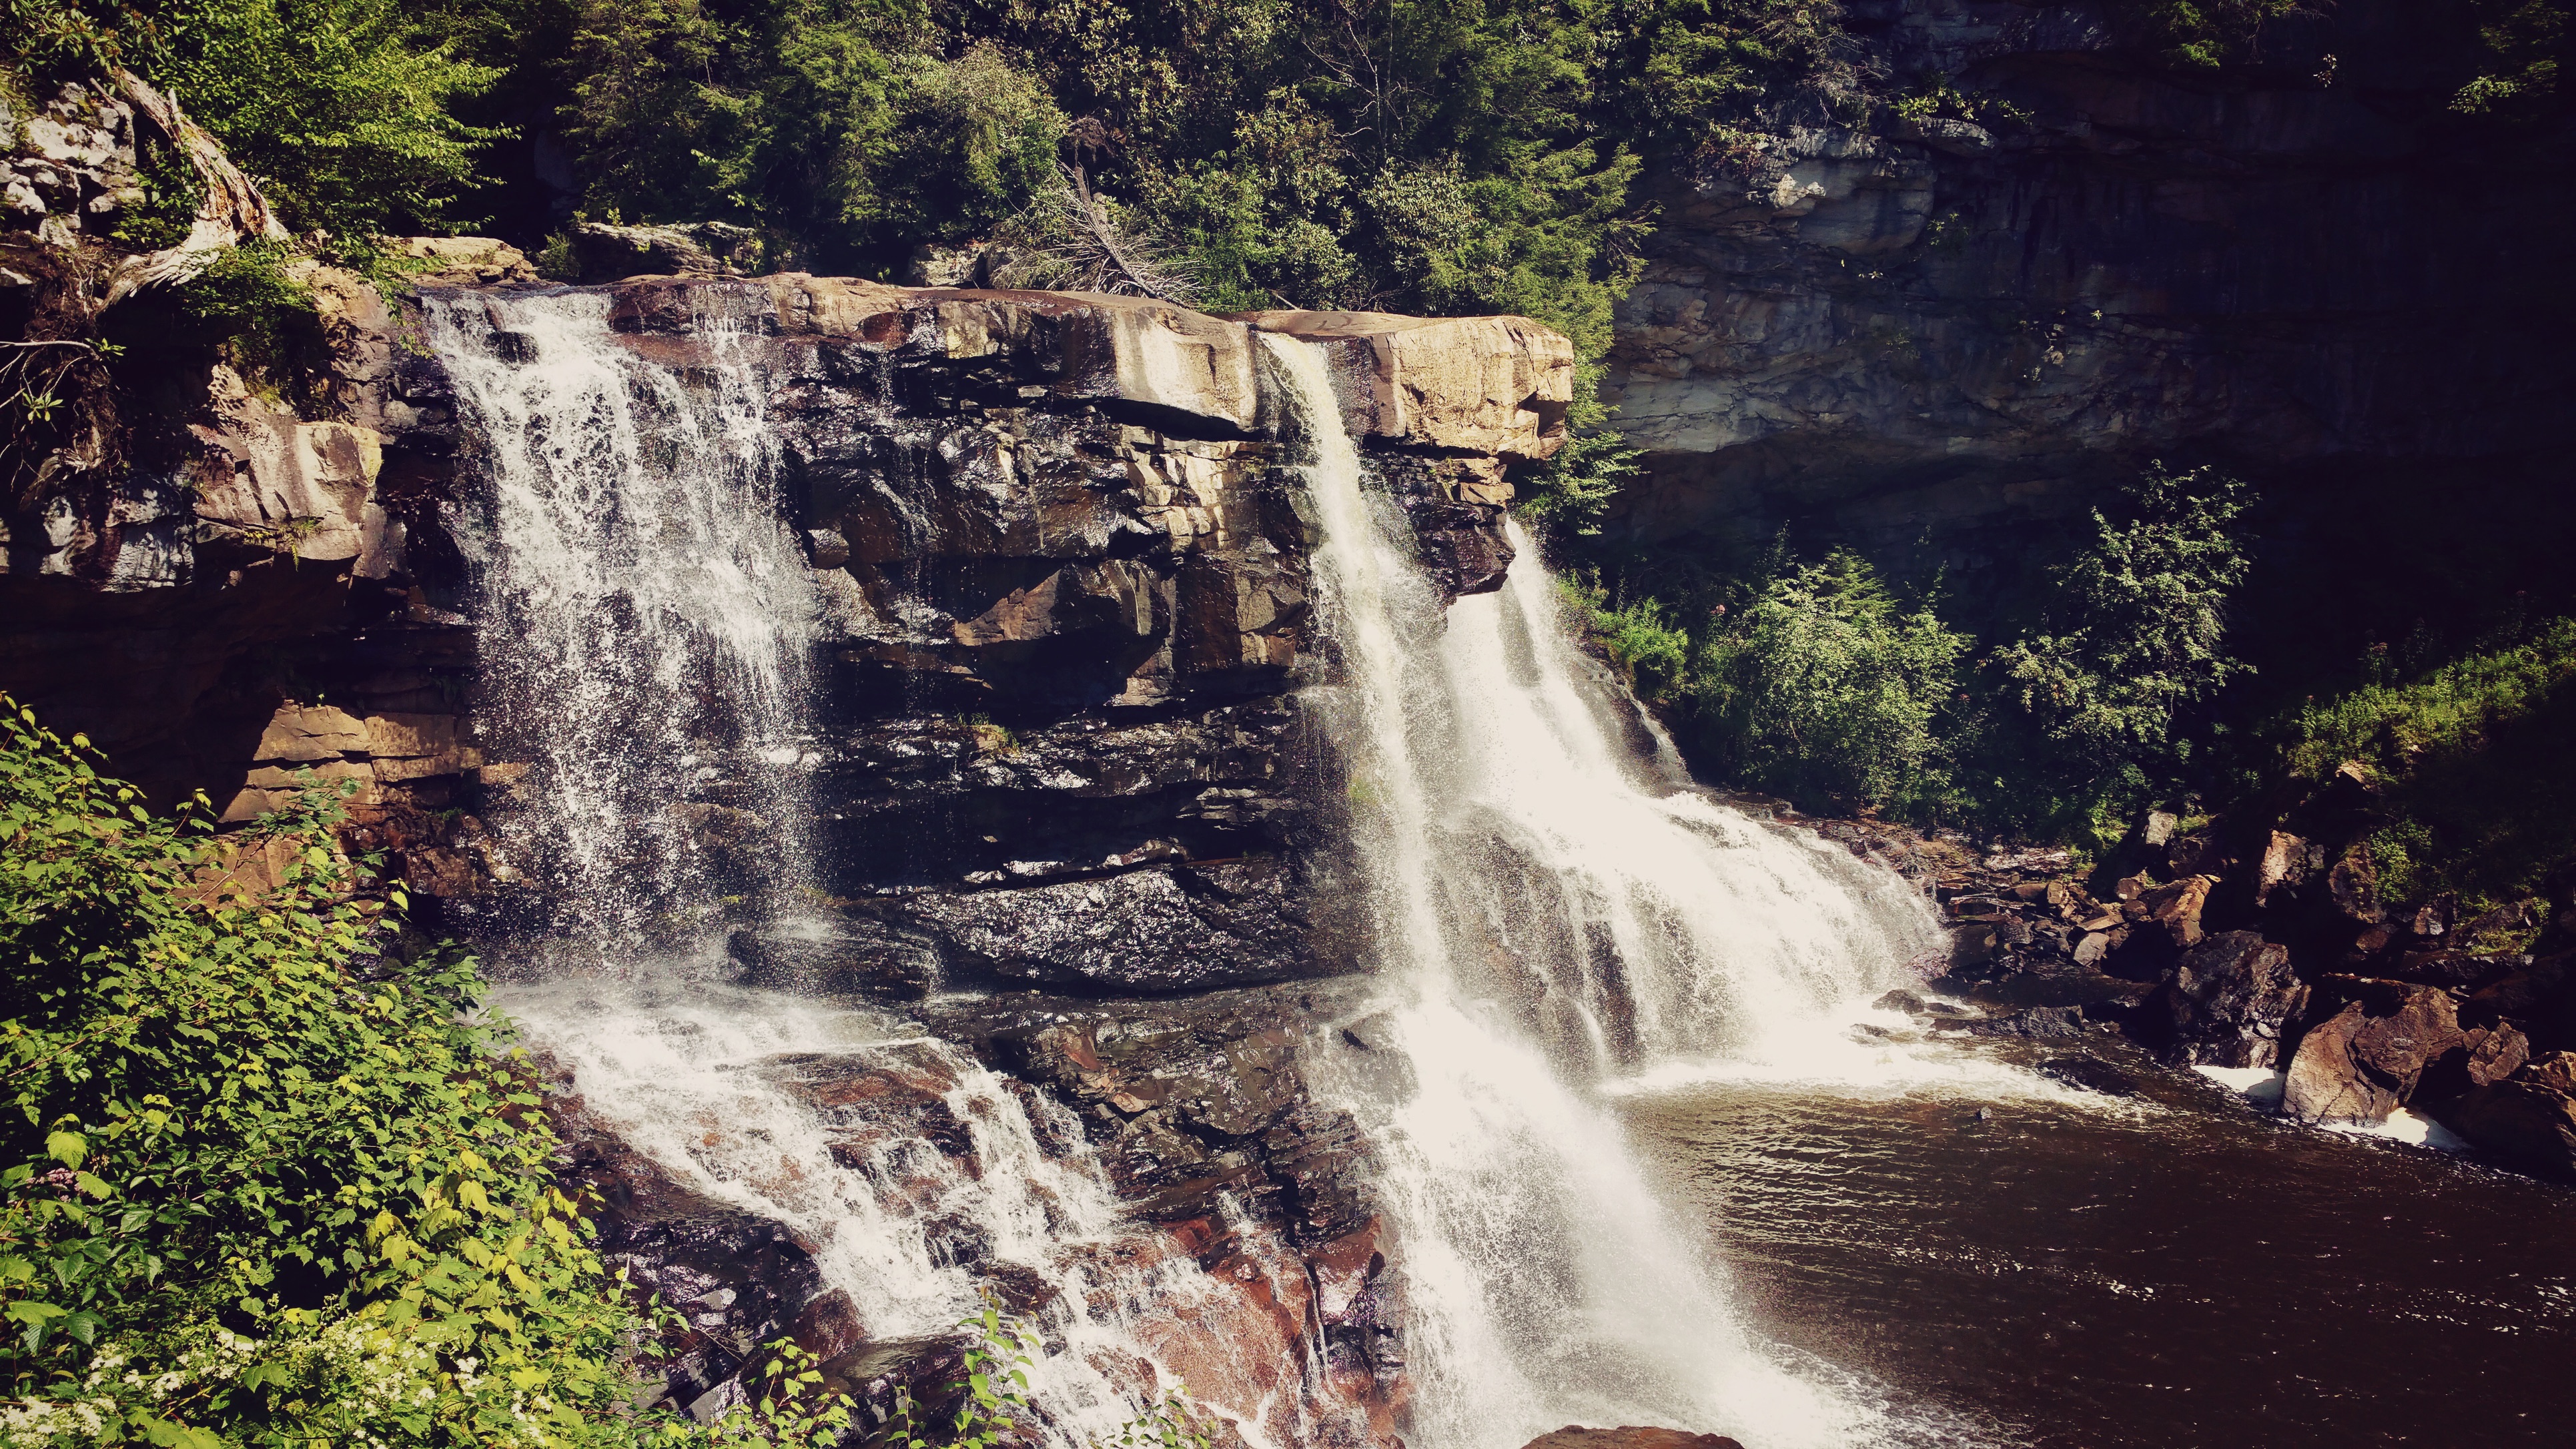
water, nature, waterfall, river, jungle, body of water, wasserfall, water feature, watercourse